Richard Jones (Stereophonics)

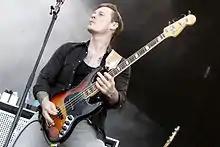

Richard Jones (born 23 May 1974) is a Welsh bassist, pianist and backing vocalist from Cwmaman, Wales, for the Welsh post-Britpop rock band Stereophonics.